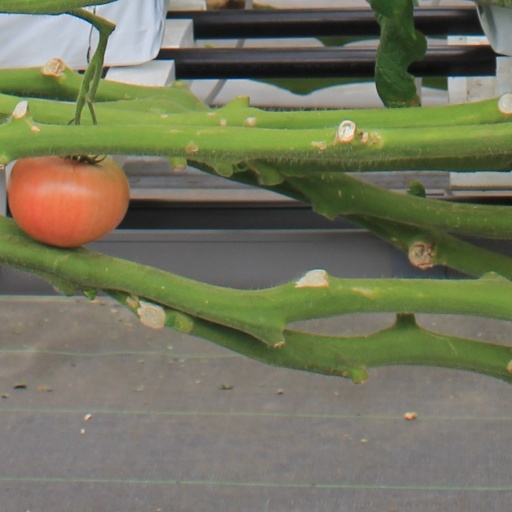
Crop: tomato